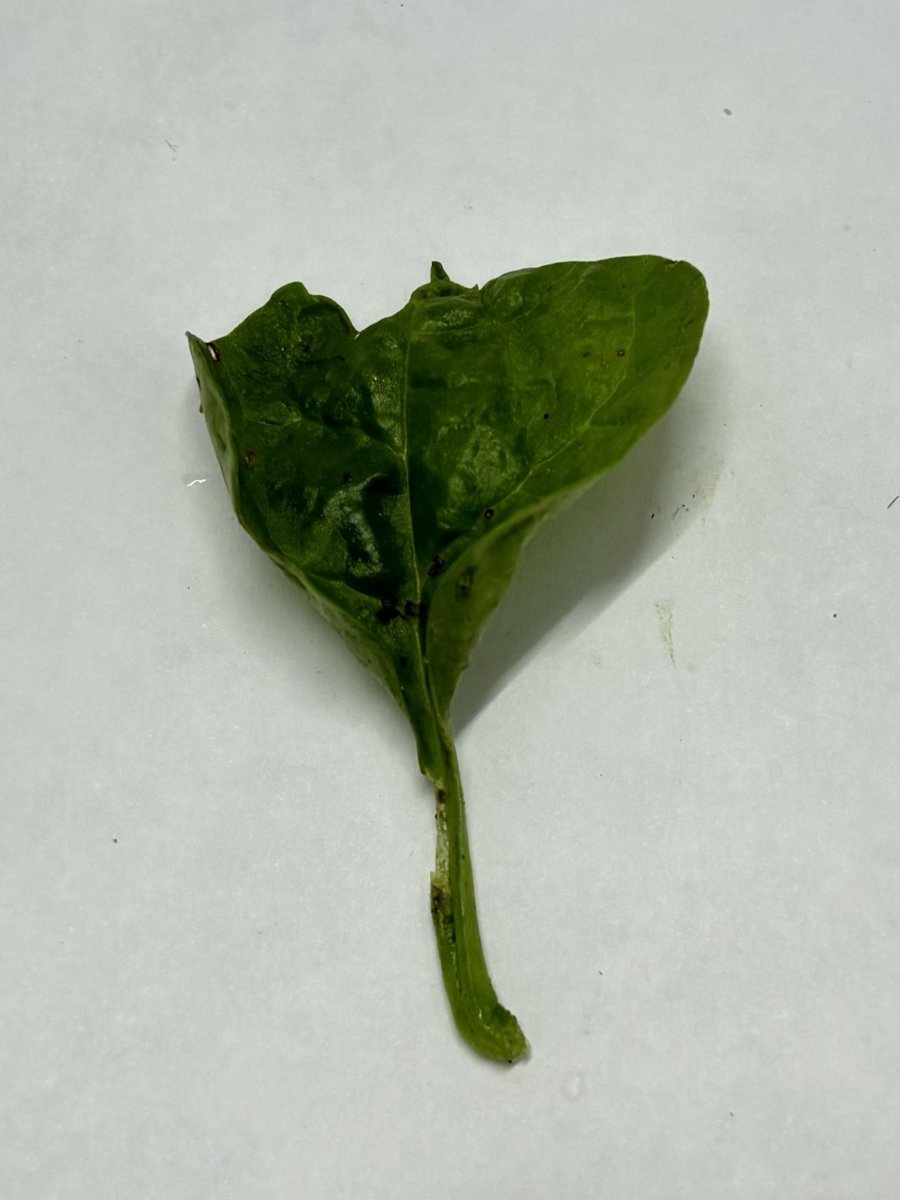
Label: Pest-Damage